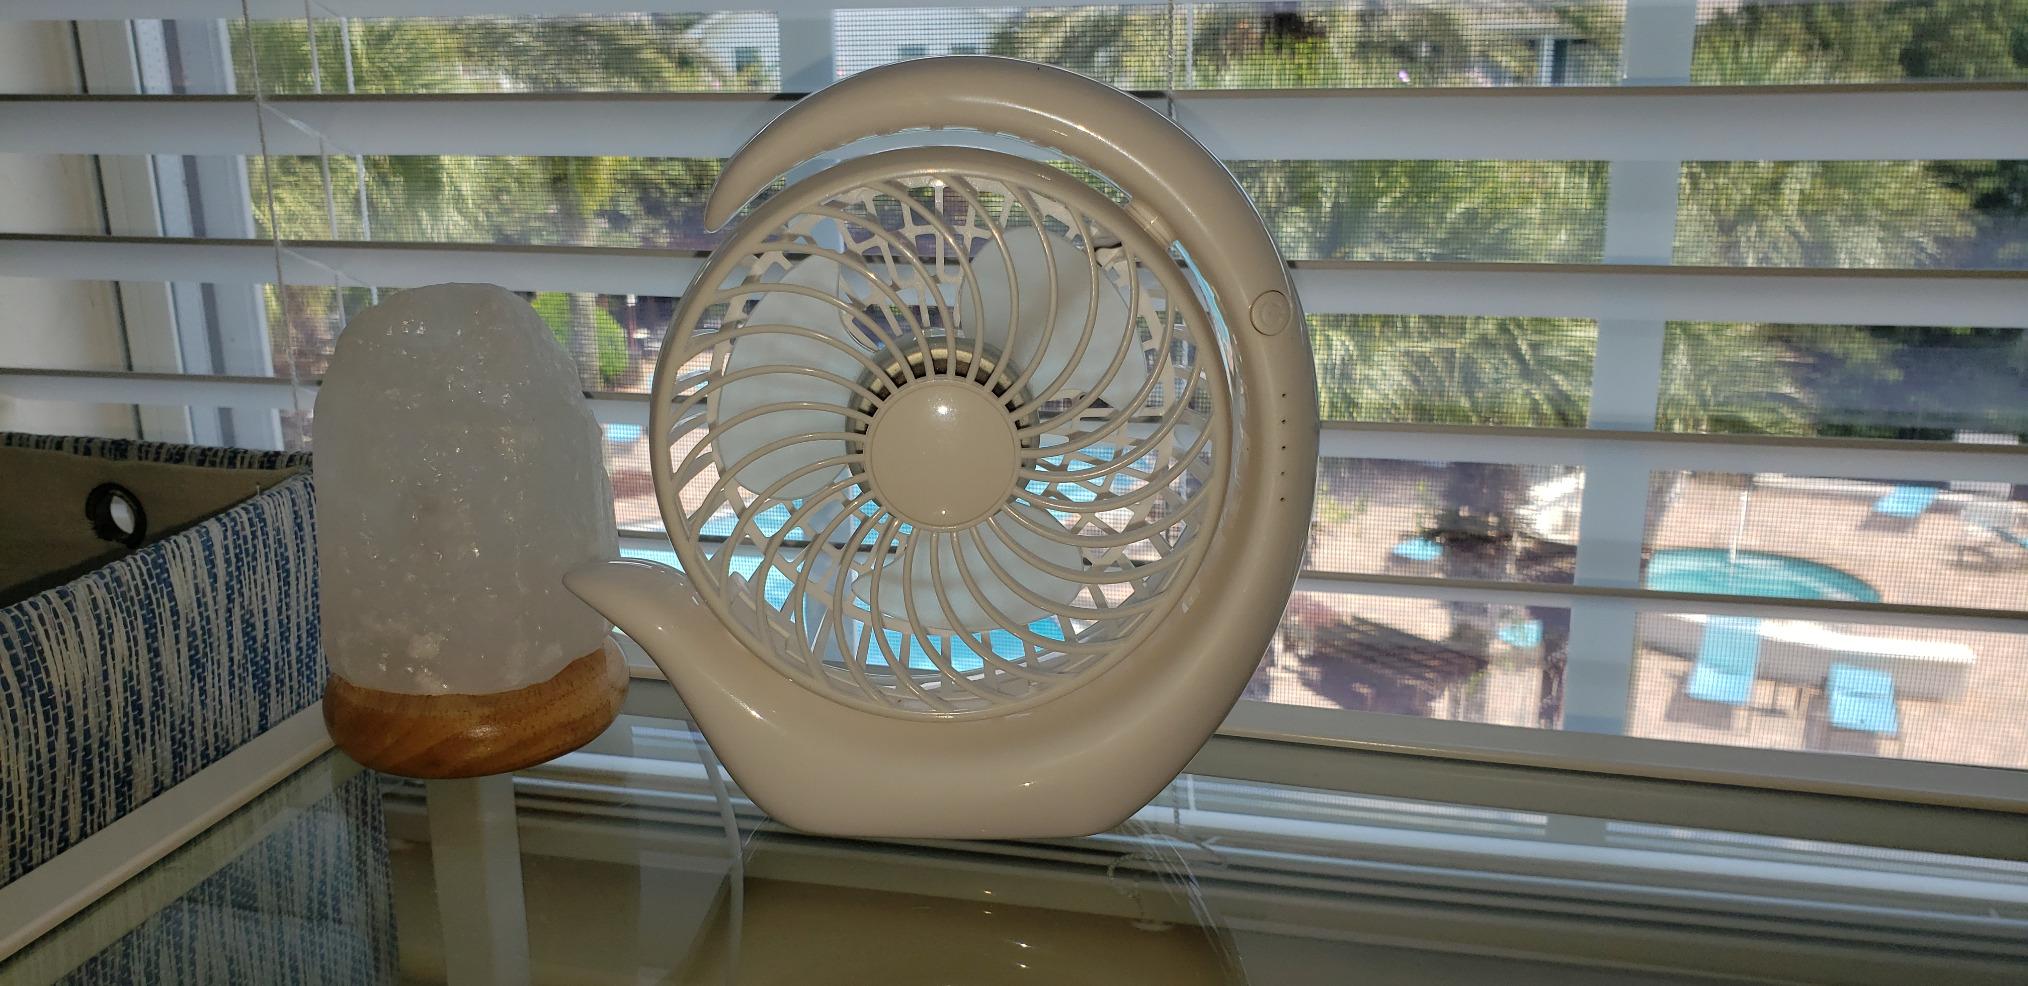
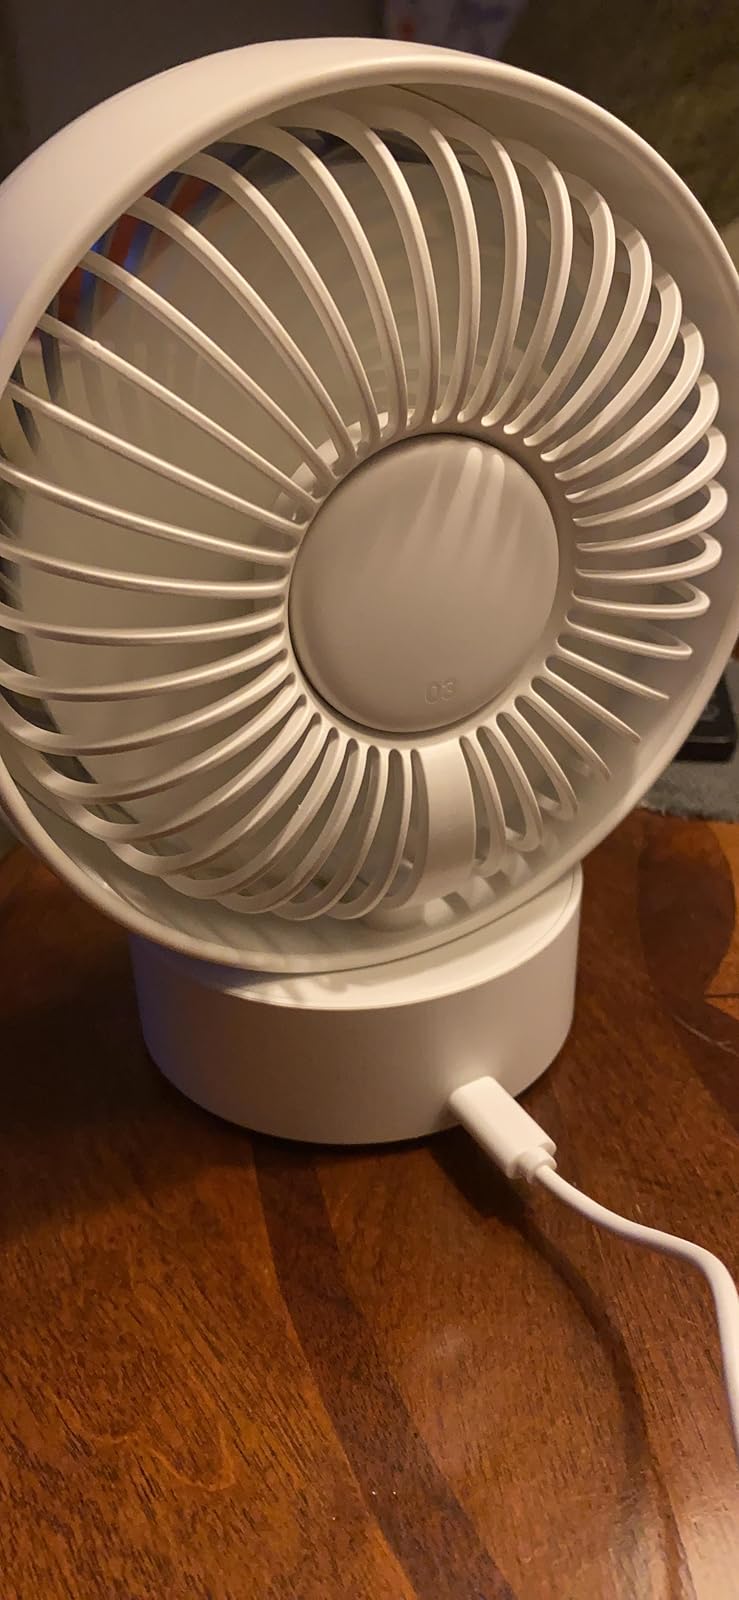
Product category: fan
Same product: no